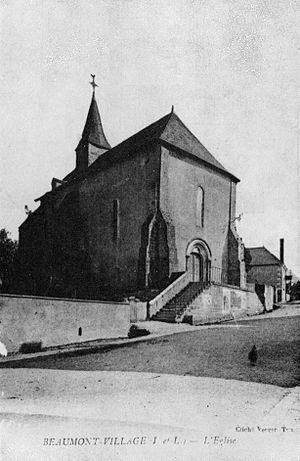
La vieille église de Beaumont-Village en 1900
Beaumont-Village est une commune française située dans le département d'Indre-et-Loire en région Centre-Val de Loire.